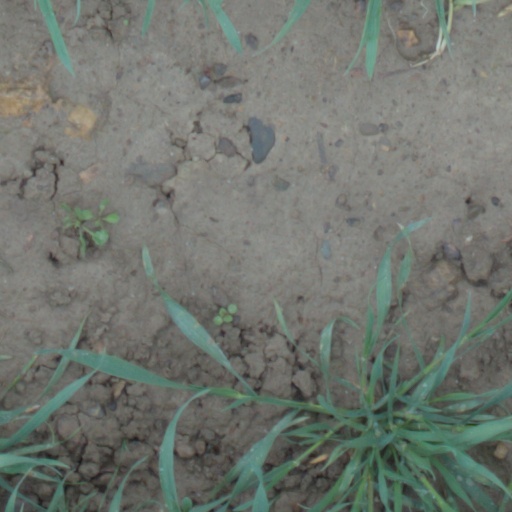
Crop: wheat